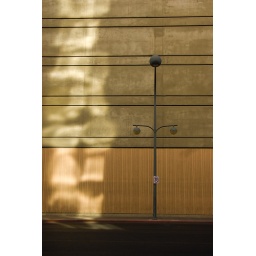
light waterfall on an empty street observed only by the lamp